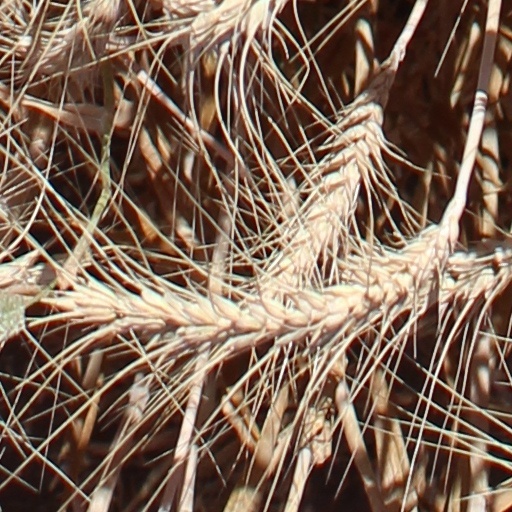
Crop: wheat